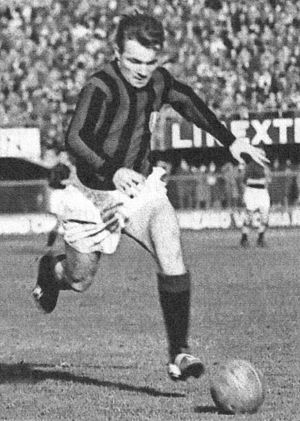
José Altafini
José João Altafini er en brasiliansk tidligere fodboldspiller og verdensmester med Brasiliens landshold fra VM i 1958.